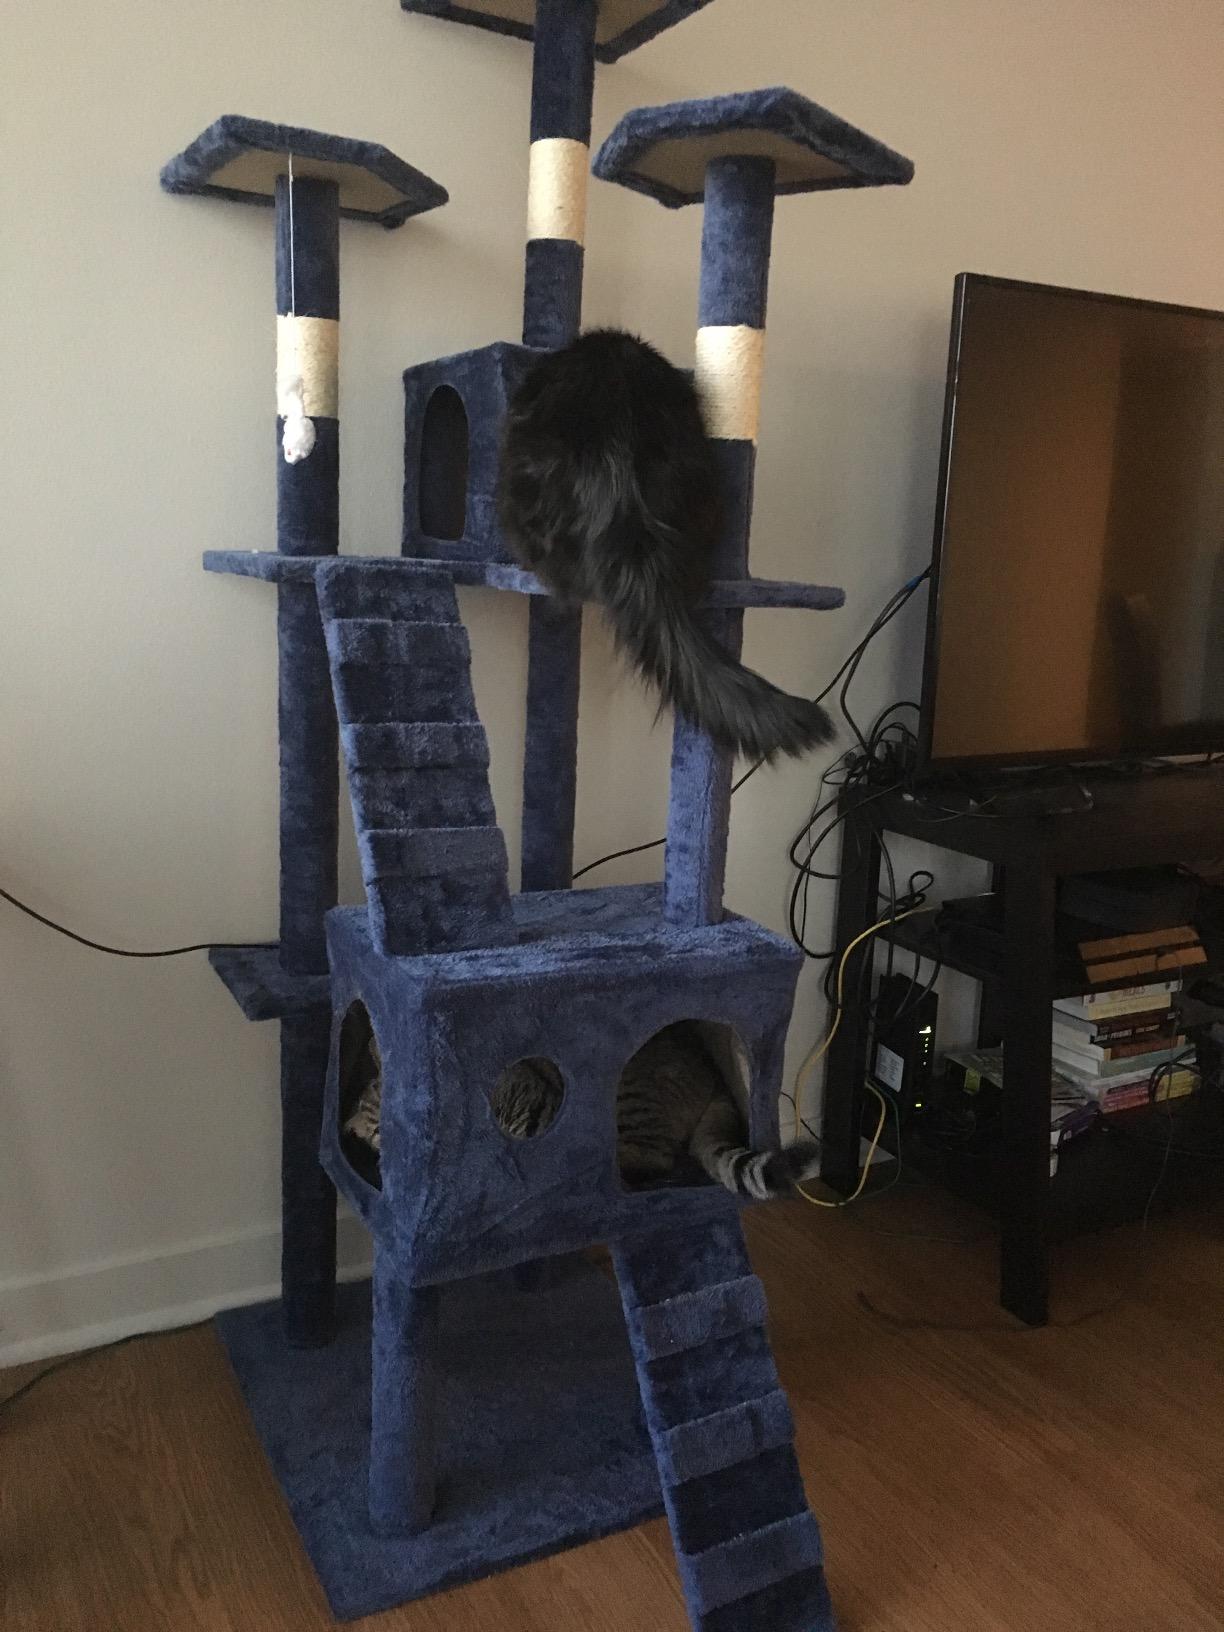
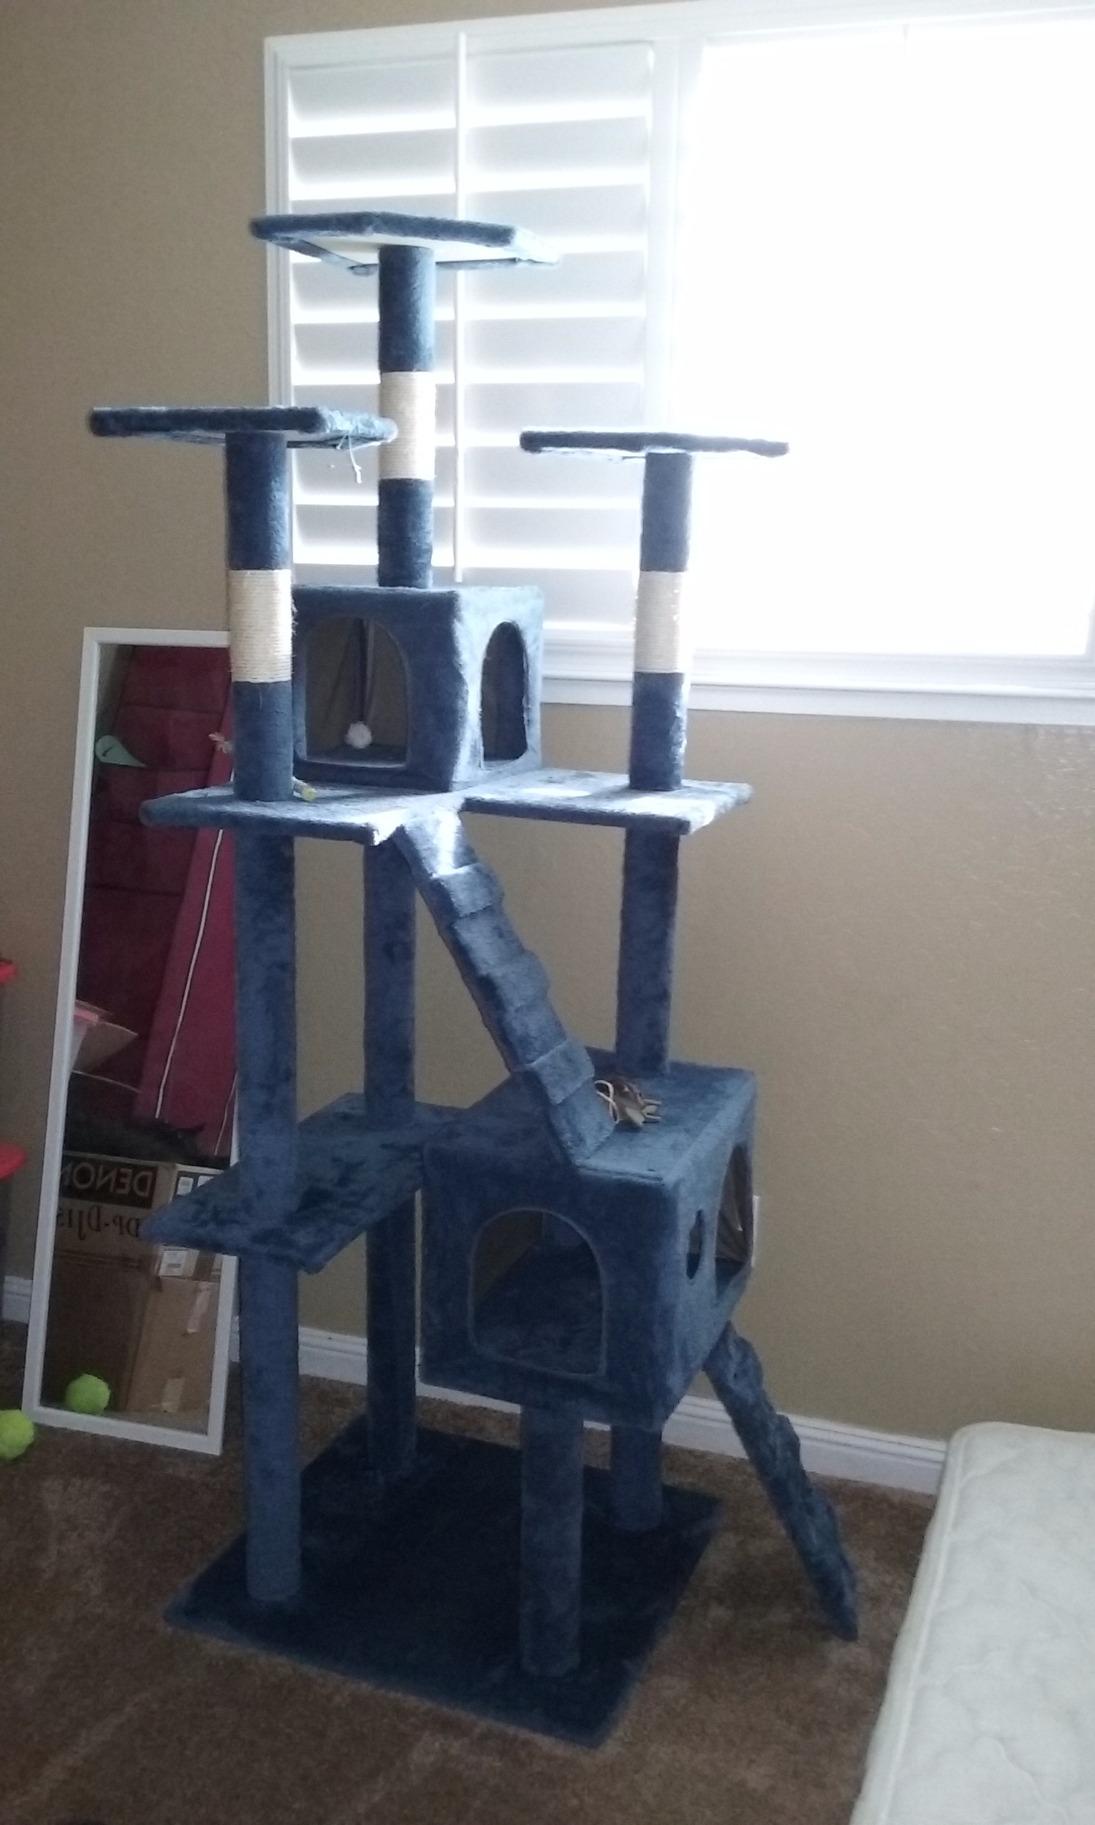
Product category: items_cat tree
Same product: yes